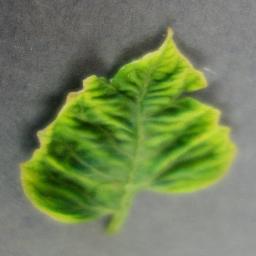
Label: Tomato___Tomato_Yellow_Leaf_Curl_Virus